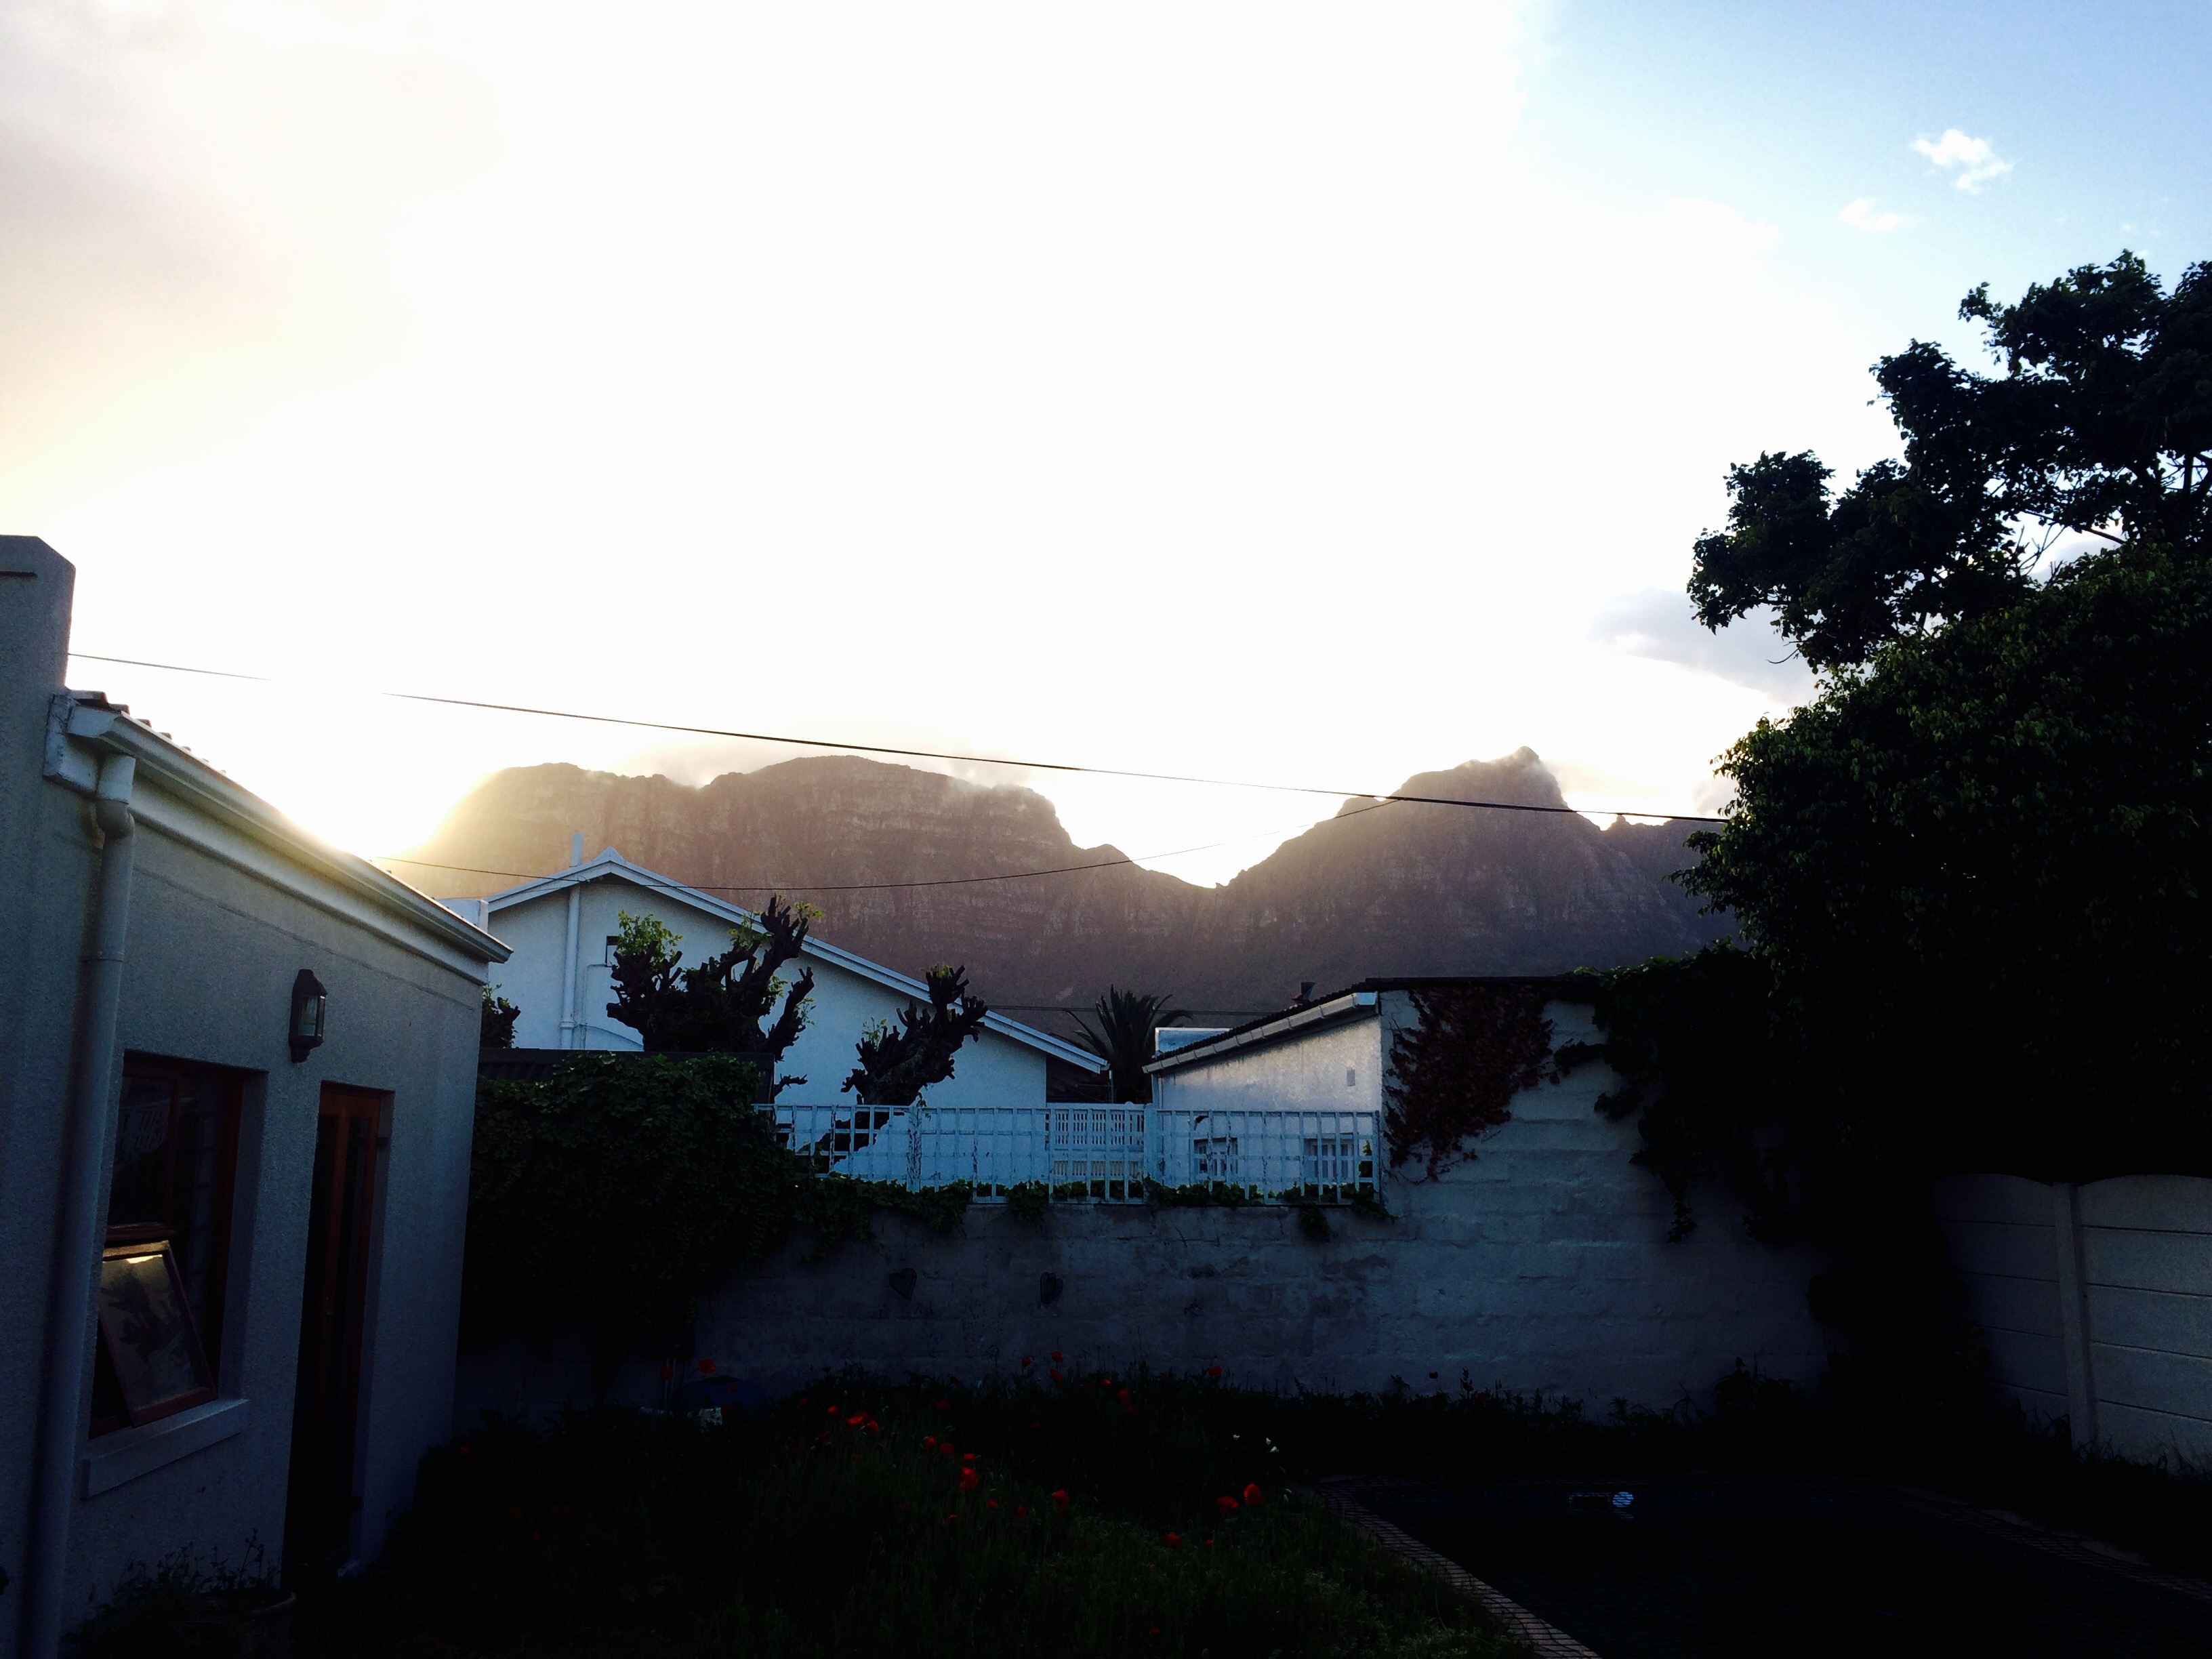
light, sky, sunlight, morning, evening, lighting